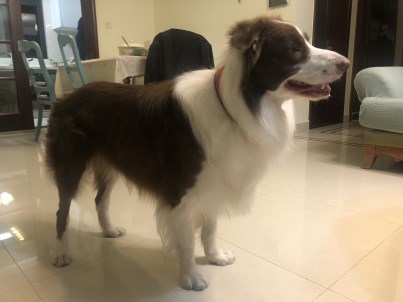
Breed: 2594-n000109-Border_collie